Maria Quisling

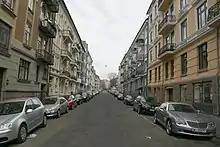
Erling Skjalgssons street; where Maria Quisling lived for most of her life in Norway

The division of Vidkun and Maria's joint spousal effects (Norwegian: "fellesbo" shortened "bo") was handled by the Erstatningsdirektorat (Compensation directorate). There were huge assets in the "bo", but also great liabilities in the form of compensation claims related to Vidkun's actions during the occupation. Some of the claims were disputed. In May 1946, the "bo" sold the apartment in Erling Skjalgssons street for a smaller sum of money than Vidkun had paid in 1922. The "bo" also sold much of the home furniture; some of which Quisling claimed was hers and not Vidkun's.